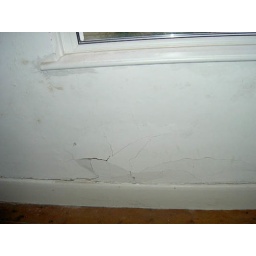
Grotty wall in kitchen